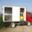
Label: truck